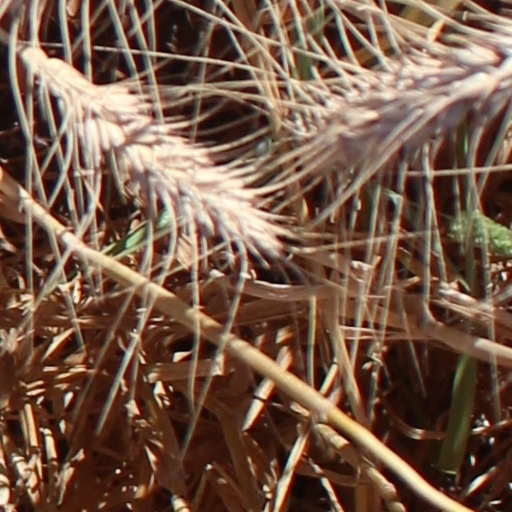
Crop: wheat